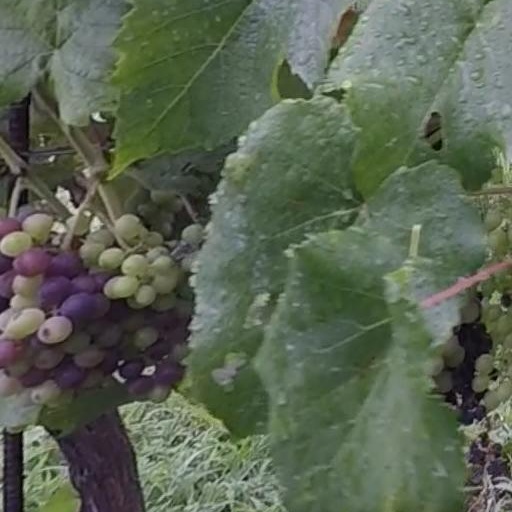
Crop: grape